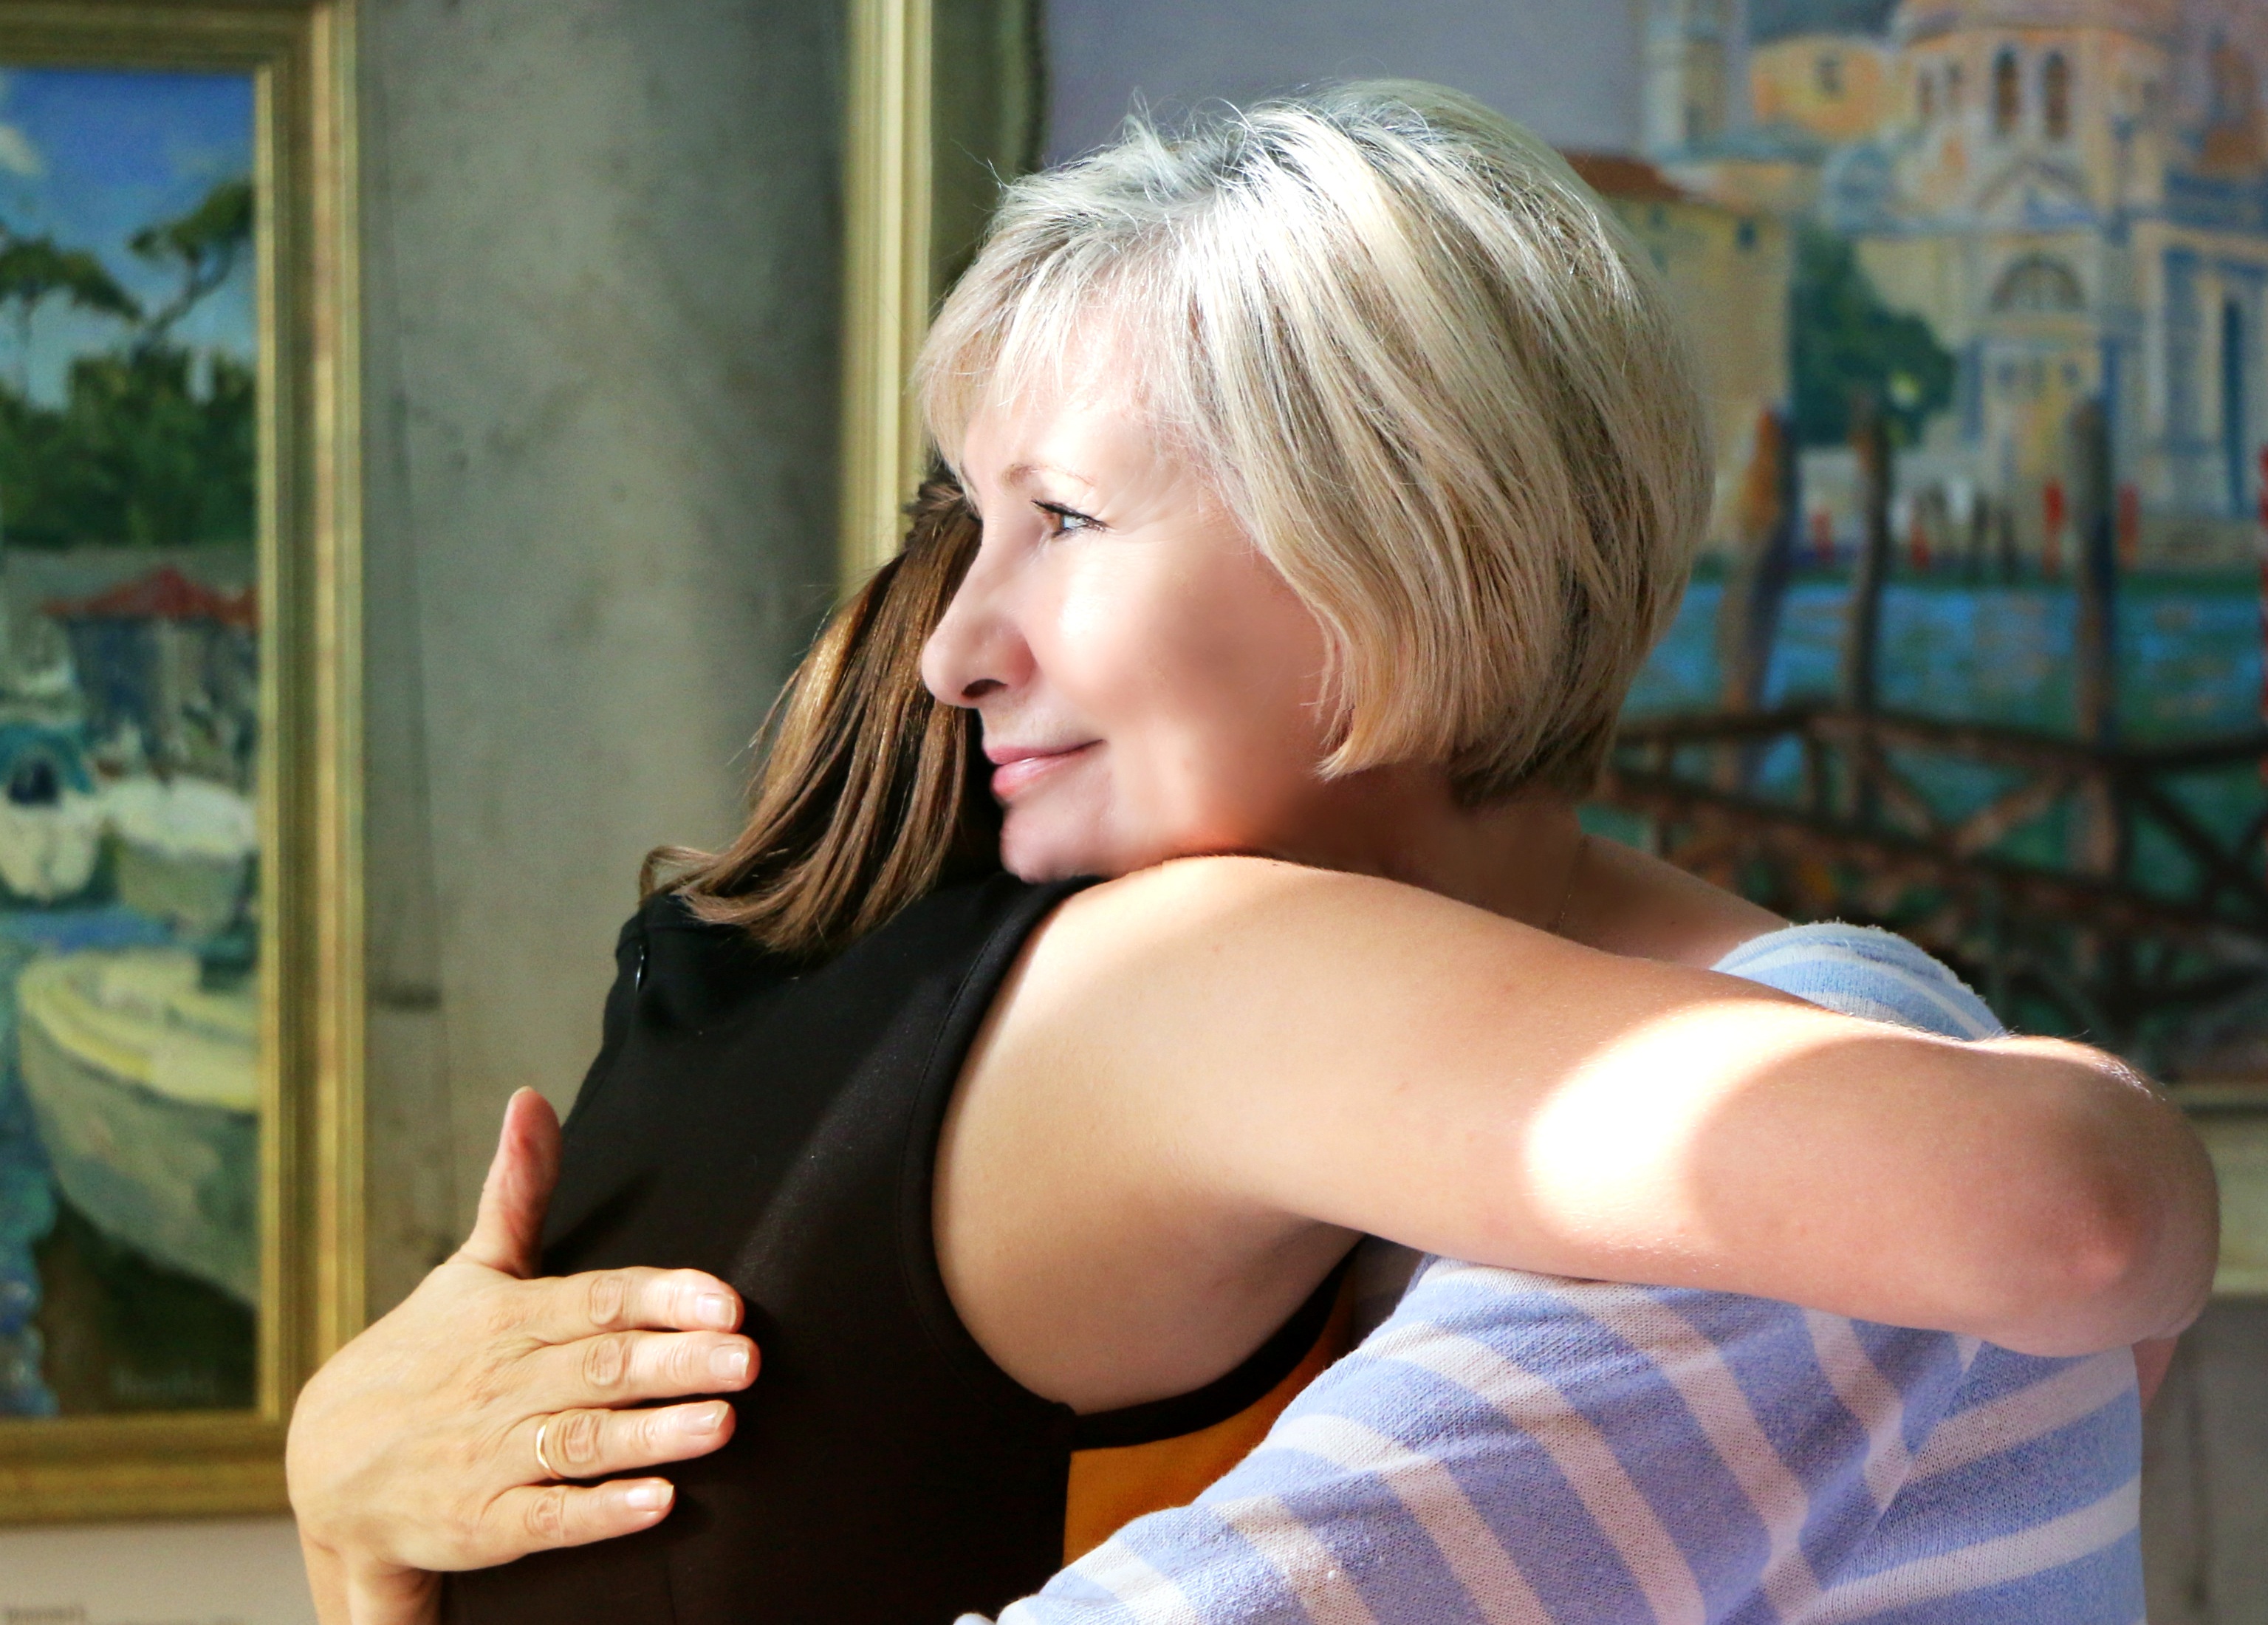
person, girl, woman, hair, meeting, leg, love, portrait, model, clothing, lady, hairstyle, grandma, mouth, long hair, human body, family, beauty, joy, comfort, blond, granddaughter, tenderness, hugs, photo shoot, sense, calm down, relatives, human hair color